St. Francois Mountains

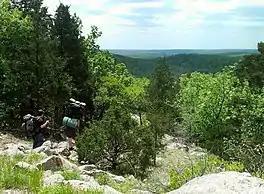
Ozark Trail on Goggins Mountain in Johnson's Shut-Ins State Park

Five Missouri state parks – Johnson's Shut-Ins, Taum Sauk Mountain, St. Joe, Sam A. Baker and Elephant Rocks – are located in this region. Public lands held by the Missouri Department of Conservation provide access for hiking, backpacking, hunting, fishing, canoeing, and boating. The Mark Twain National Forest contains additional public lands, including the Bell Mountain Wilderness. A section of the Ozark Trail winds through parts of the St. Francois Mountains, including a popular segment that crosses Taum Sauk and Proffit mountains.